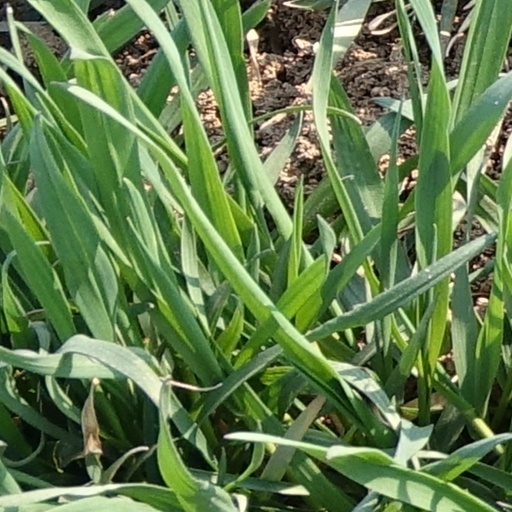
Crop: wheat